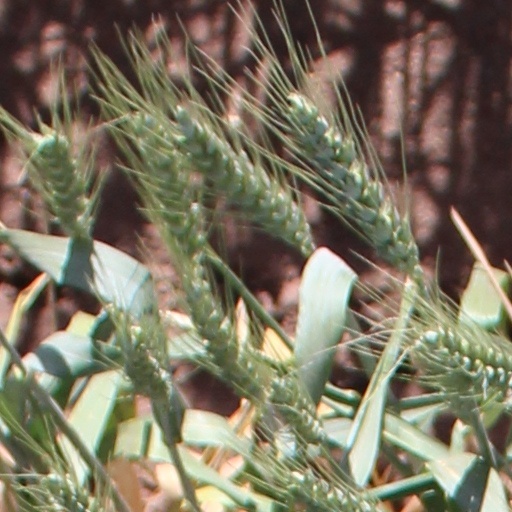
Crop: wheat